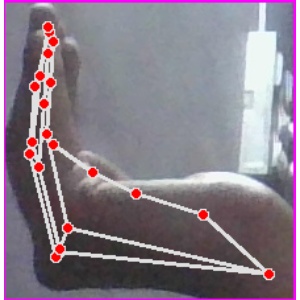
अक्षर: स